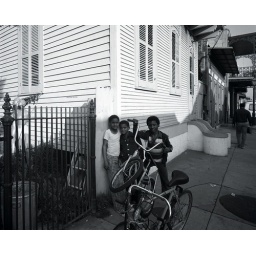
5x7033 boys on their bikes in the Vieux Carre #1